Vehicle registration plates of Albania

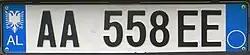
Current plates from 2011

In Albania, vehicle registration plates are issued by the General Directory of Road Transport Services.